Umbilical cable

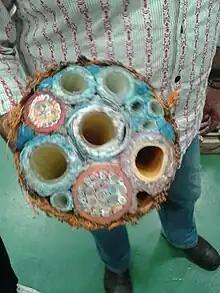
Bell umbilical section

The length of the diver's umbilical will depend on the operational parameters. As a general rule a short umbilical is cheaper and more manageable than a longer one, and provided that it is long enough, shorter is generally safer. The standby diver or bellman's umbilical should generally be about longer than that of the working diver to allow easy access to the diver in an emergency. A common length established by custom and experience is for a closed bell diver's umbilical, but this may be varied when circumstances require. For surface oriented work it is often necessary to use a longer umbilical. Deployable length may be controlled by tying off the umbilical at the rack to reduce the risk of the diver approaching known hazards too closely. The IMCA specification is minimum distance from a hazard.